Elijah Parish Lovejoy

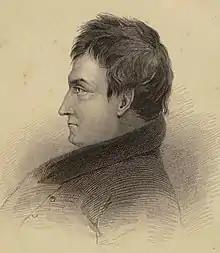
Reverend David Nelson influenced Lovejoy's antislavery views

Lovejoy struggled with his interest in religion, often writing to his parents about his sinfulness and rebellion against God. He attended revival meetings in 1831 led by William S. Potts, pastor of First Presbyterian Church, that rekindled his interest in religion for a time. However, Lovejoy admitted to his parents that "gradually these feelings all left me, and I returned to the world a more hardened sinner than ever."